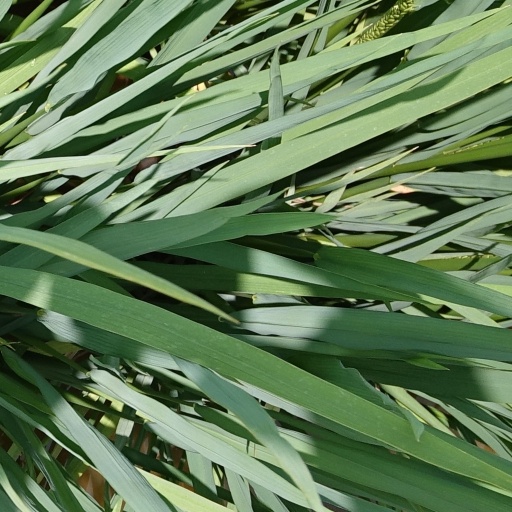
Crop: rice